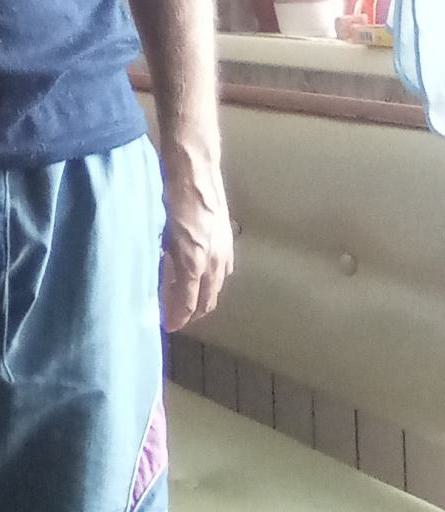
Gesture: no_gesture